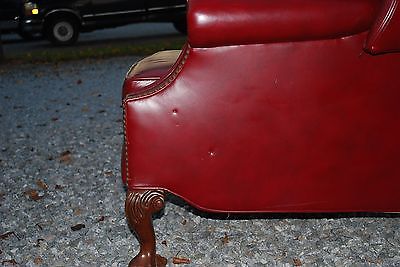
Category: chair